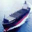
Label: ship